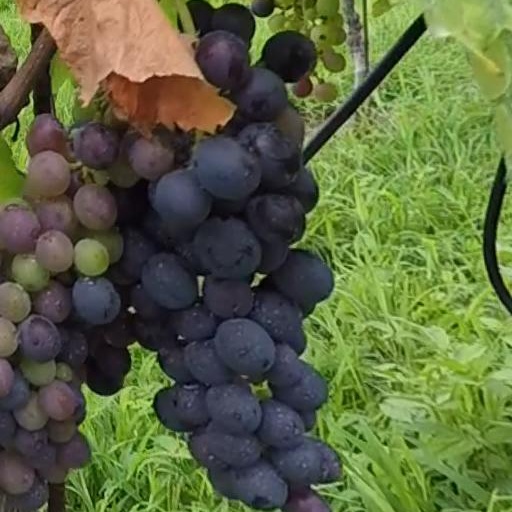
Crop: grape